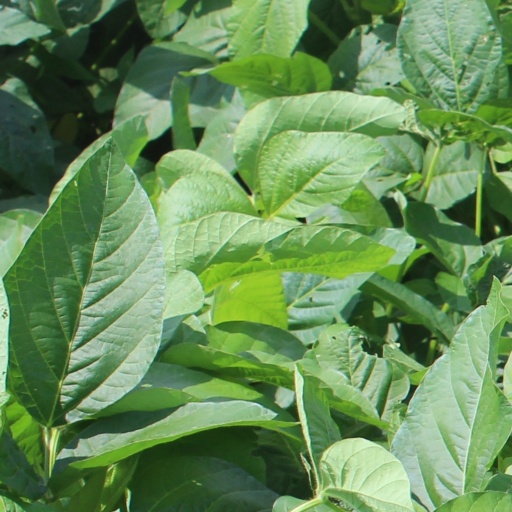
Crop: soybean